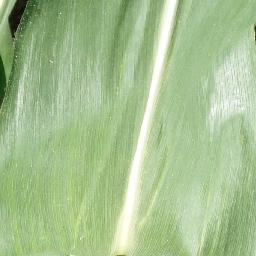
Label: Corn_(Maize)___Healthy